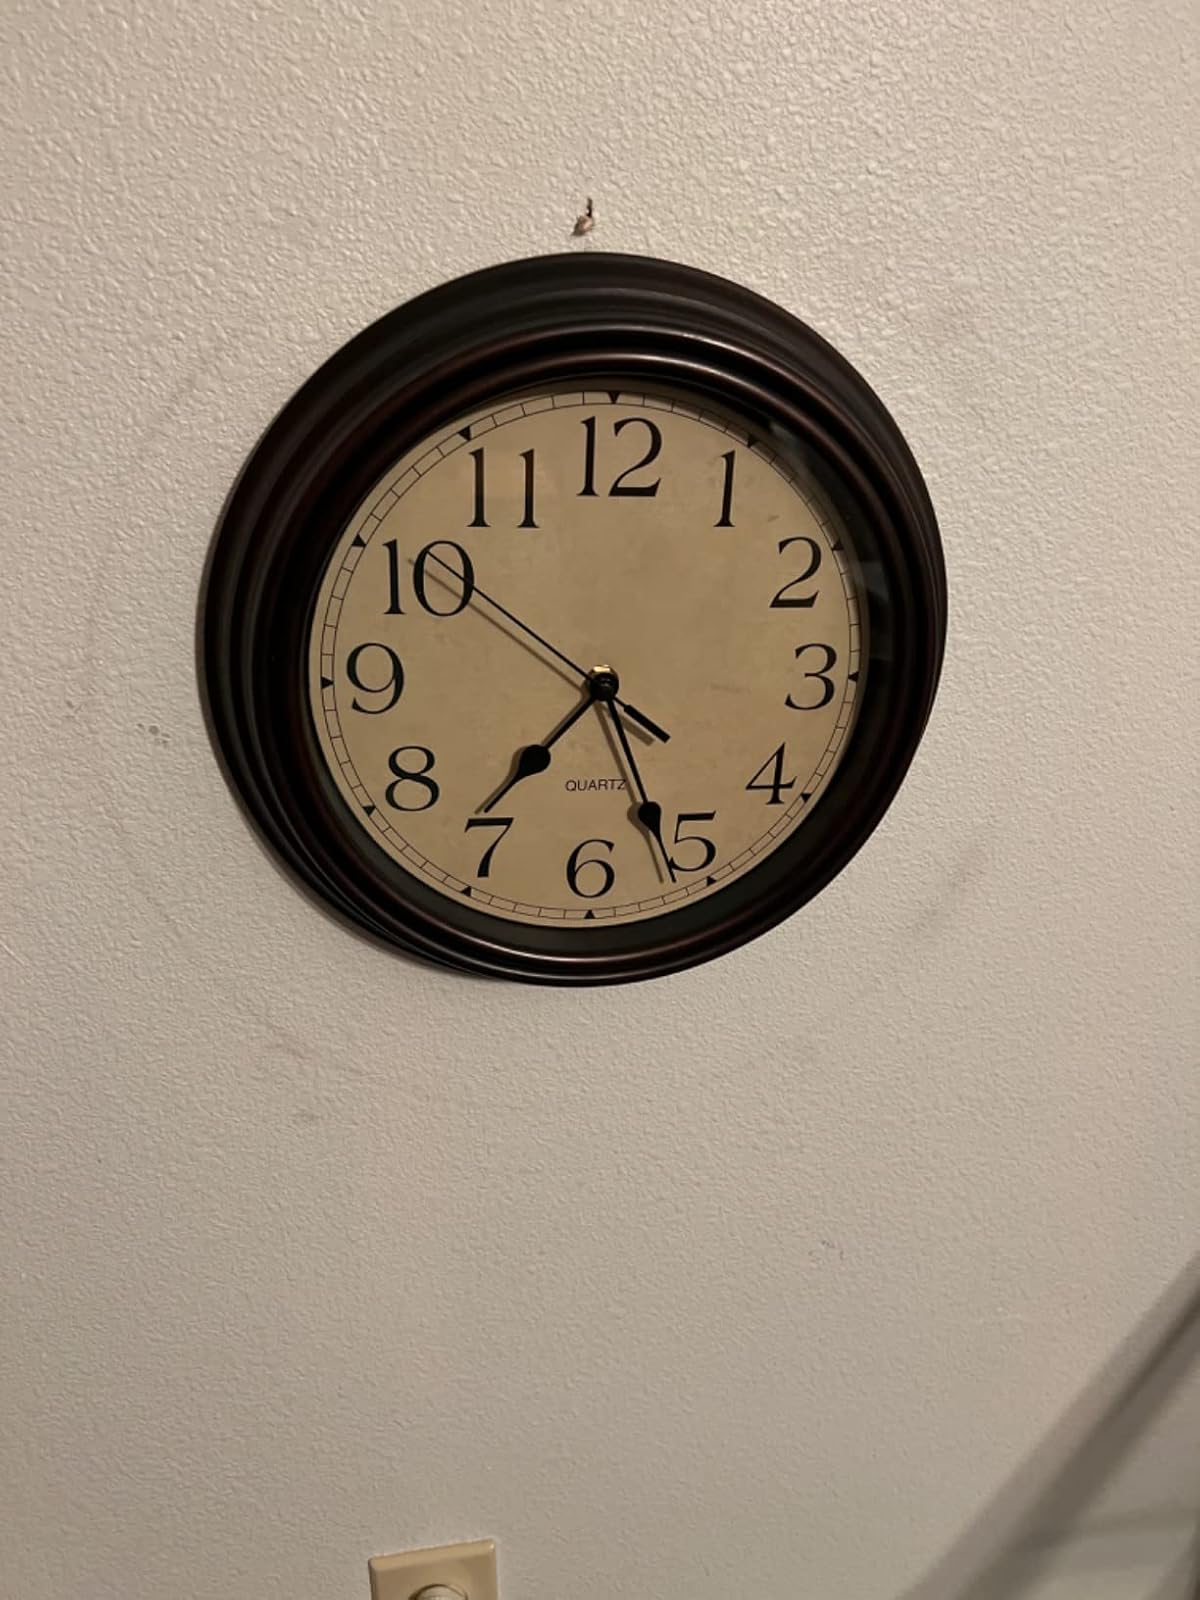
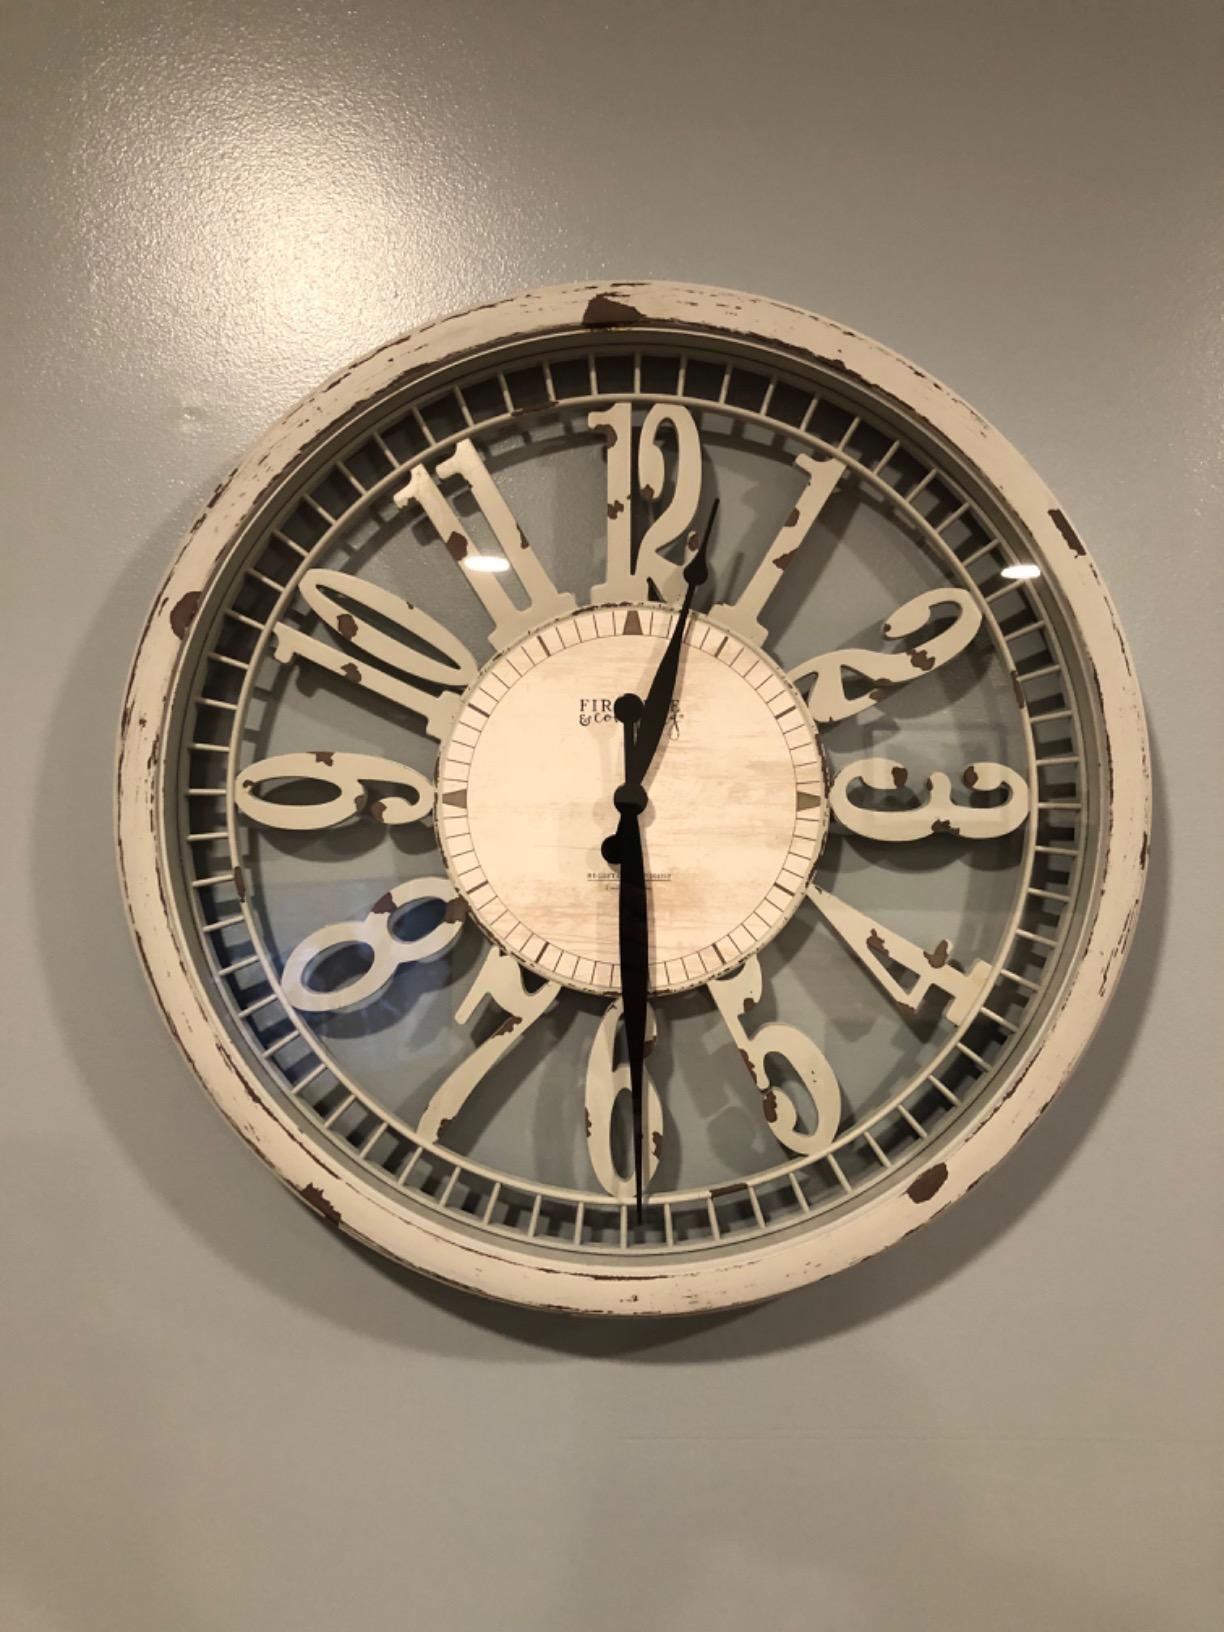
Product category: clock
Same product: no